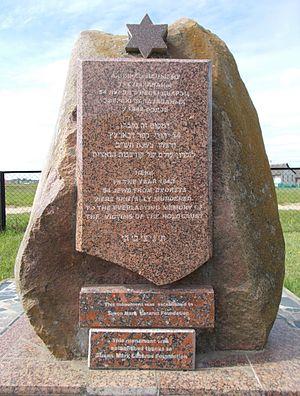
Ghetto de Dziatlava — ghetto juif, lieu de déplacement sous la contrainte des Juifs de la ville de Dziatlava, dans la voblast de Hrodna raïon de Dziatlava, suivant le processus de la Shoah en Biélorussie, à l'époque de l'occupation du territoire de l'Union soviétique par les forces armées du Troisième Reich durant la Seconde Guerre mondiale. Dziatlava était une ville polonaise avant la guerre, devenue soviétique en vertu du Pacte germano-soviétique de 1939. En septembre 1941, après l'invasion de la Pologne par les forces armées du Troisième Reich, elle faisait partie de la l'URSS depuis deux ans. Elle se situe aujourd'hui en Biélorussie.